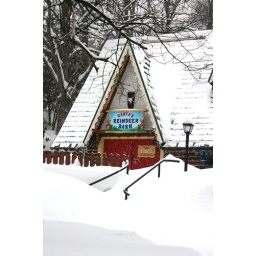
The brillant colors really stand out on the buildings in the beautiful white snow.